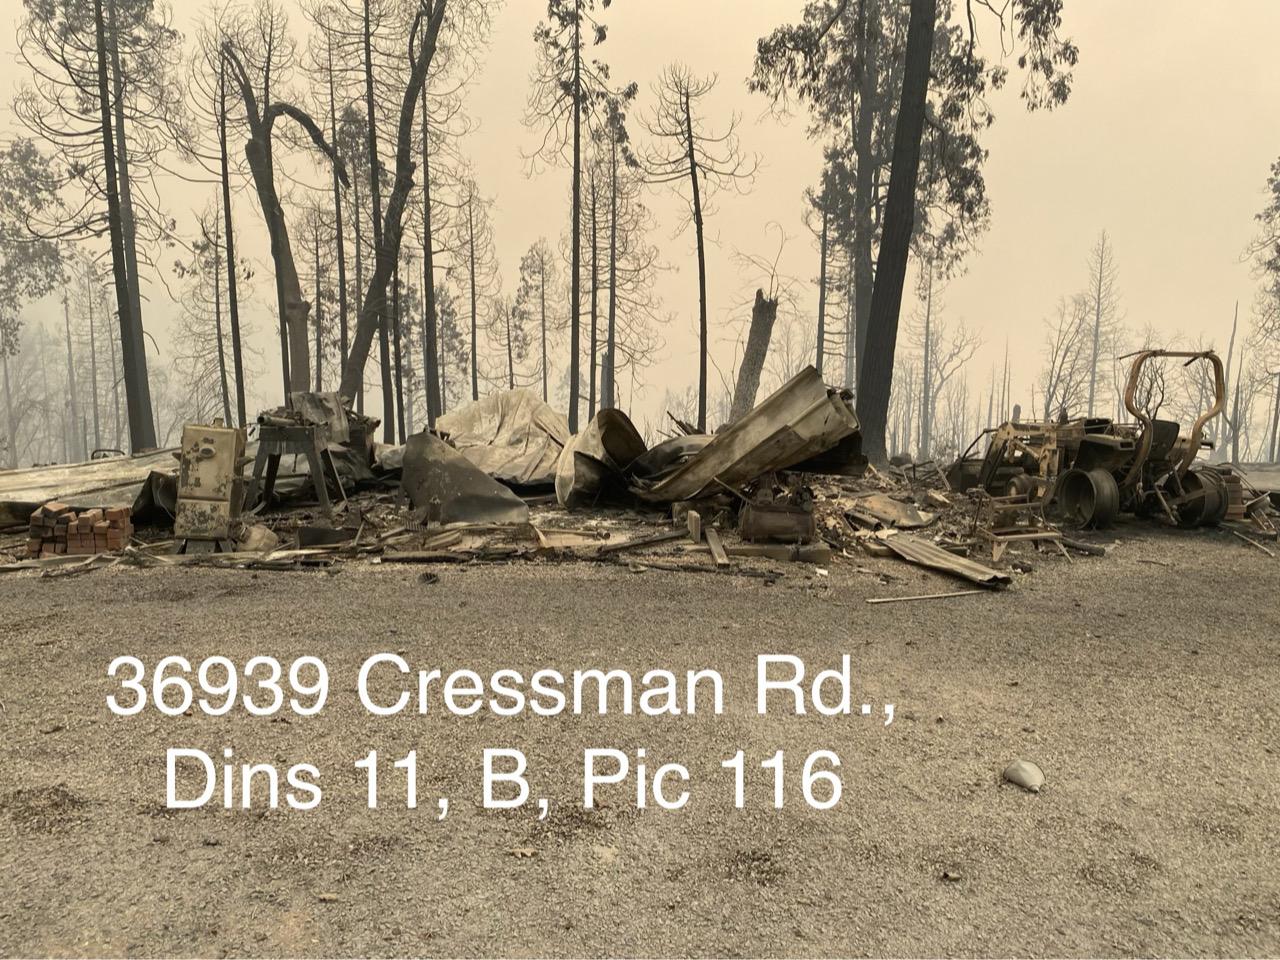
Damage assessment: destroyed